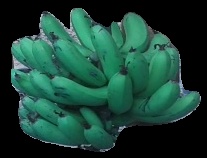
Variety: pachbale
Grade: grade3